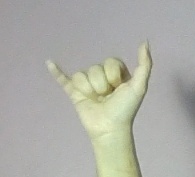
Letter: ya